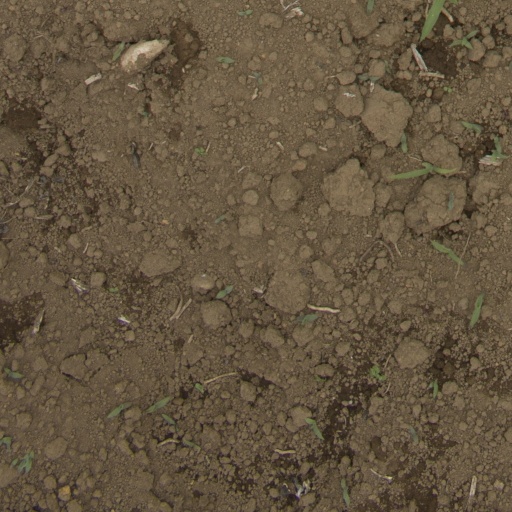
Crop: Jerusalem artichoke